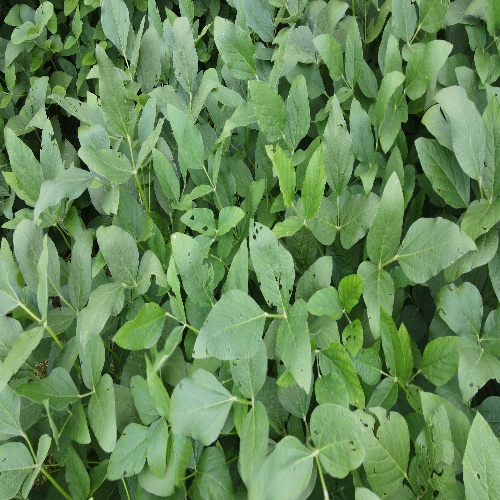
Label: Caterpillar